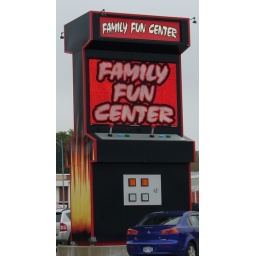
A giant video game machine at the Family Fun Center in Omaha, Nebraska.